Iowa Highway 12

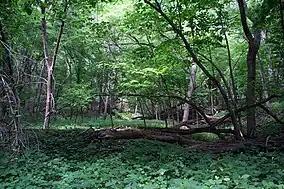
Stone State Park is along Iowa 12

Iowa Highway 12 begins at U.S. 20 and U.S. 75 signed as Business US 20. It continues west through Sioux City and becomes concurrent with Interstate 29 going west to Riverside Boulevard, where signage begins. It follows Riverside Boulevard while it passes through the Riverside neighborhood in Sioux City. It passes past Stone State Park in northwestern Sioux City and continues northwest towards Westfield. It turns northeast to enter Westfield, then intersects Iowa Highway 3. Iowa 12 and Iowa 3 overlap and go northeast to Akron, where Iowa 3 turns east. Iowa 12 continues northeast through Chatsworth and ends at Iowa 10 in Hawarden.